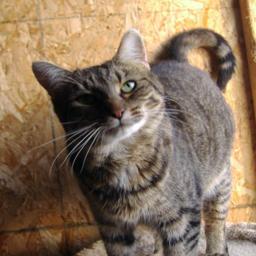
Animal: cats